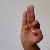
The image shows a hand gesture representing the letter 'F' in Indian Sign Language.